Kate Bornstein

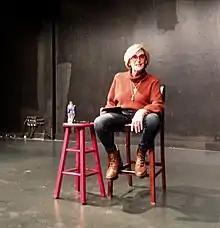
Bornstein (2018) by Morgan Gwenwald

Katherine Vandam Bornstein (born March 15, 1948) is an American author, playwright, performance artist, actor, and gender theorist. In 1986, Bornstein started identifying as gender non-conforming and has stated "I don't call myself a woman, I know I'm not a man" after having been assigned male at birth and receiving sex reassignment surgery. Bornstein now identifies as non-binary and uses the pronouns "they/them" and "she/her". Bornstein has also written about having anorexia, being a survivor of PTSD, and being diagnosed with borderline personality disorder.